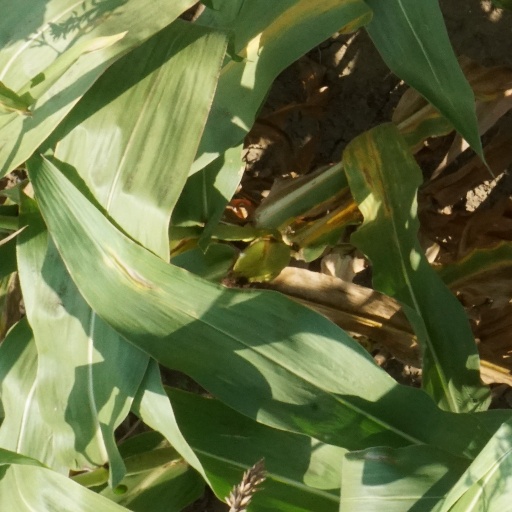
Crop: maize; corn